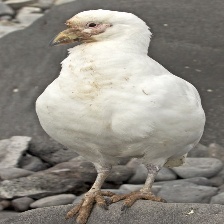
Species: SNOWY SHEATHBILL
Scientific name: CHIONIS ALBUS